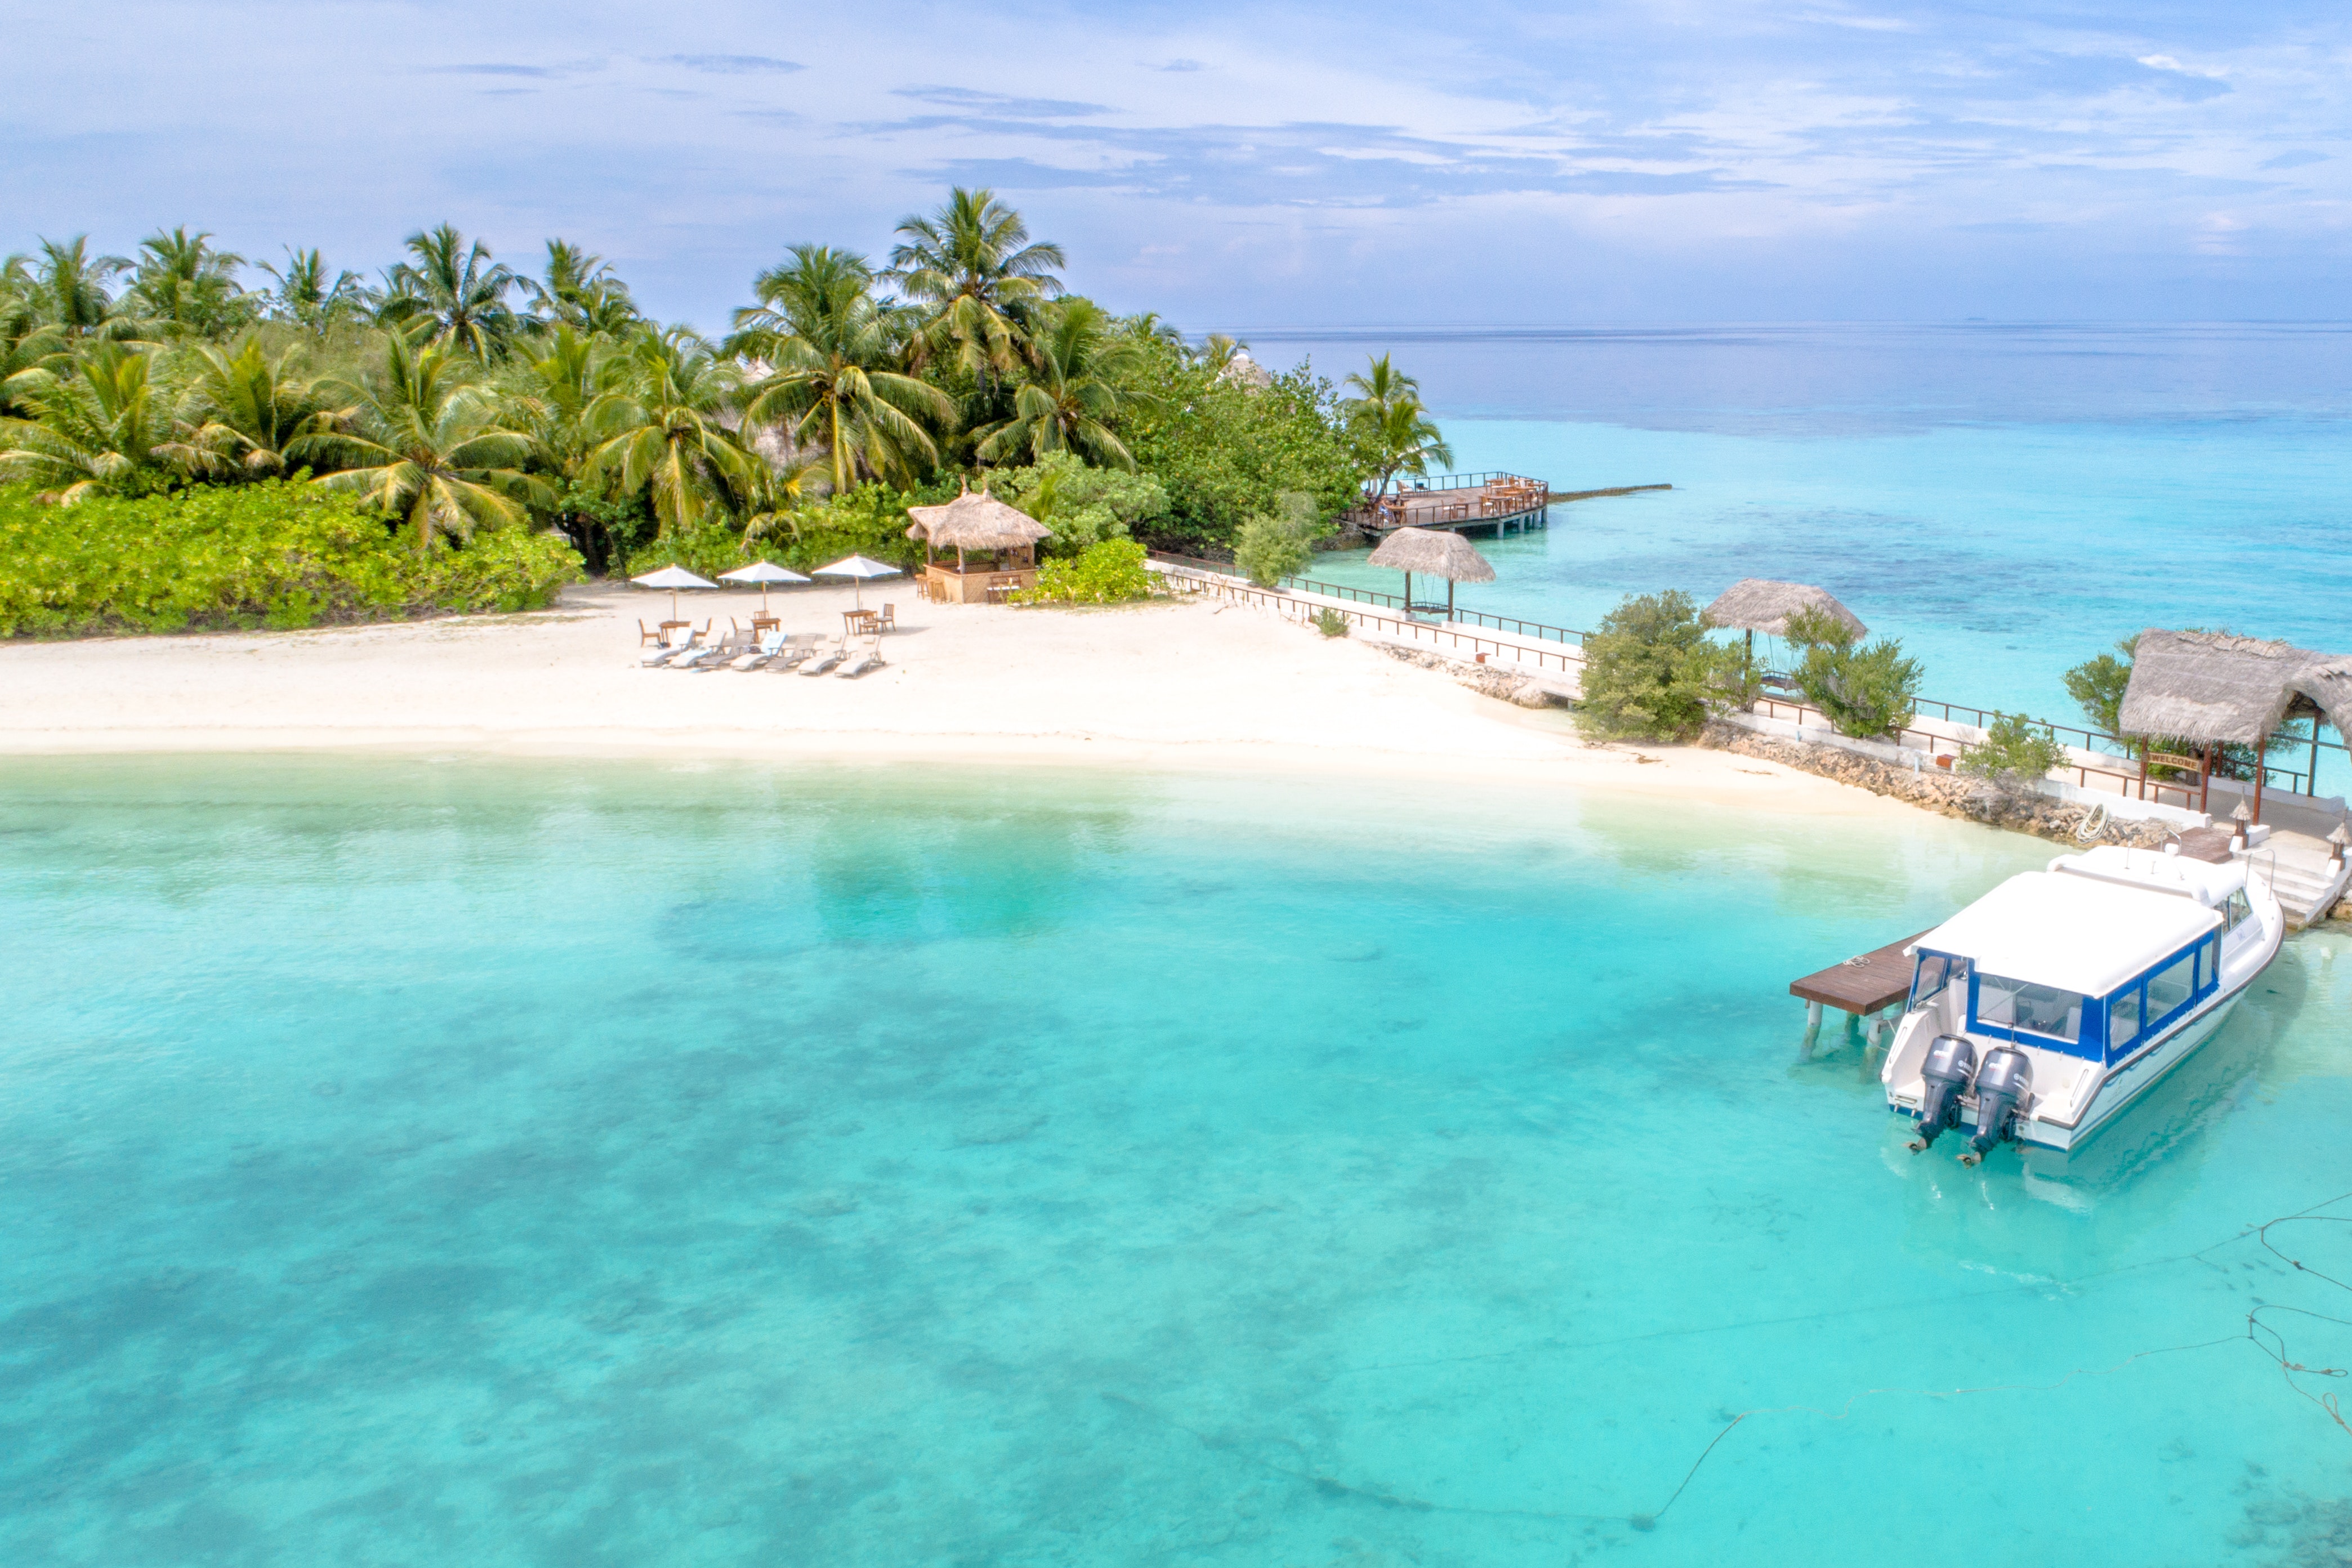
coastal and oceanic landforms, caribbean, sea, tropics, lagoon, vacation, coast, bay, resort, swimming pool, shore, ocean, beach, island, leisure, tourism, cay, palm tree